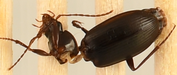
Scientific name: Calathus advena
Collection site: Rocky Mountains NEON (RMNP), plot RMNP_014